Rusty-naped pitta

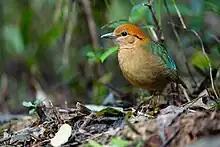
"H. o. bolovenensis"

The rusty-naped pitta was described by Allan Octavian Hume in 1873 from specimens collected in the eastern Pegu Range, Myanmar. Hume coined the current binomial name "Hydrornis oatesi". The species was subsequently placed in the genus "Pitta" but was then moved back to the resurrected genus "Hydrornis" in 2006 based on the results of a molecular phylogenetic study. The genus "Hydrornis" had been introduced by the English zoologist Edward Blyth in 1843. The specific epithet was chosen to honour the amateur ornithologist Eugene William Oates who had collected the specimens.